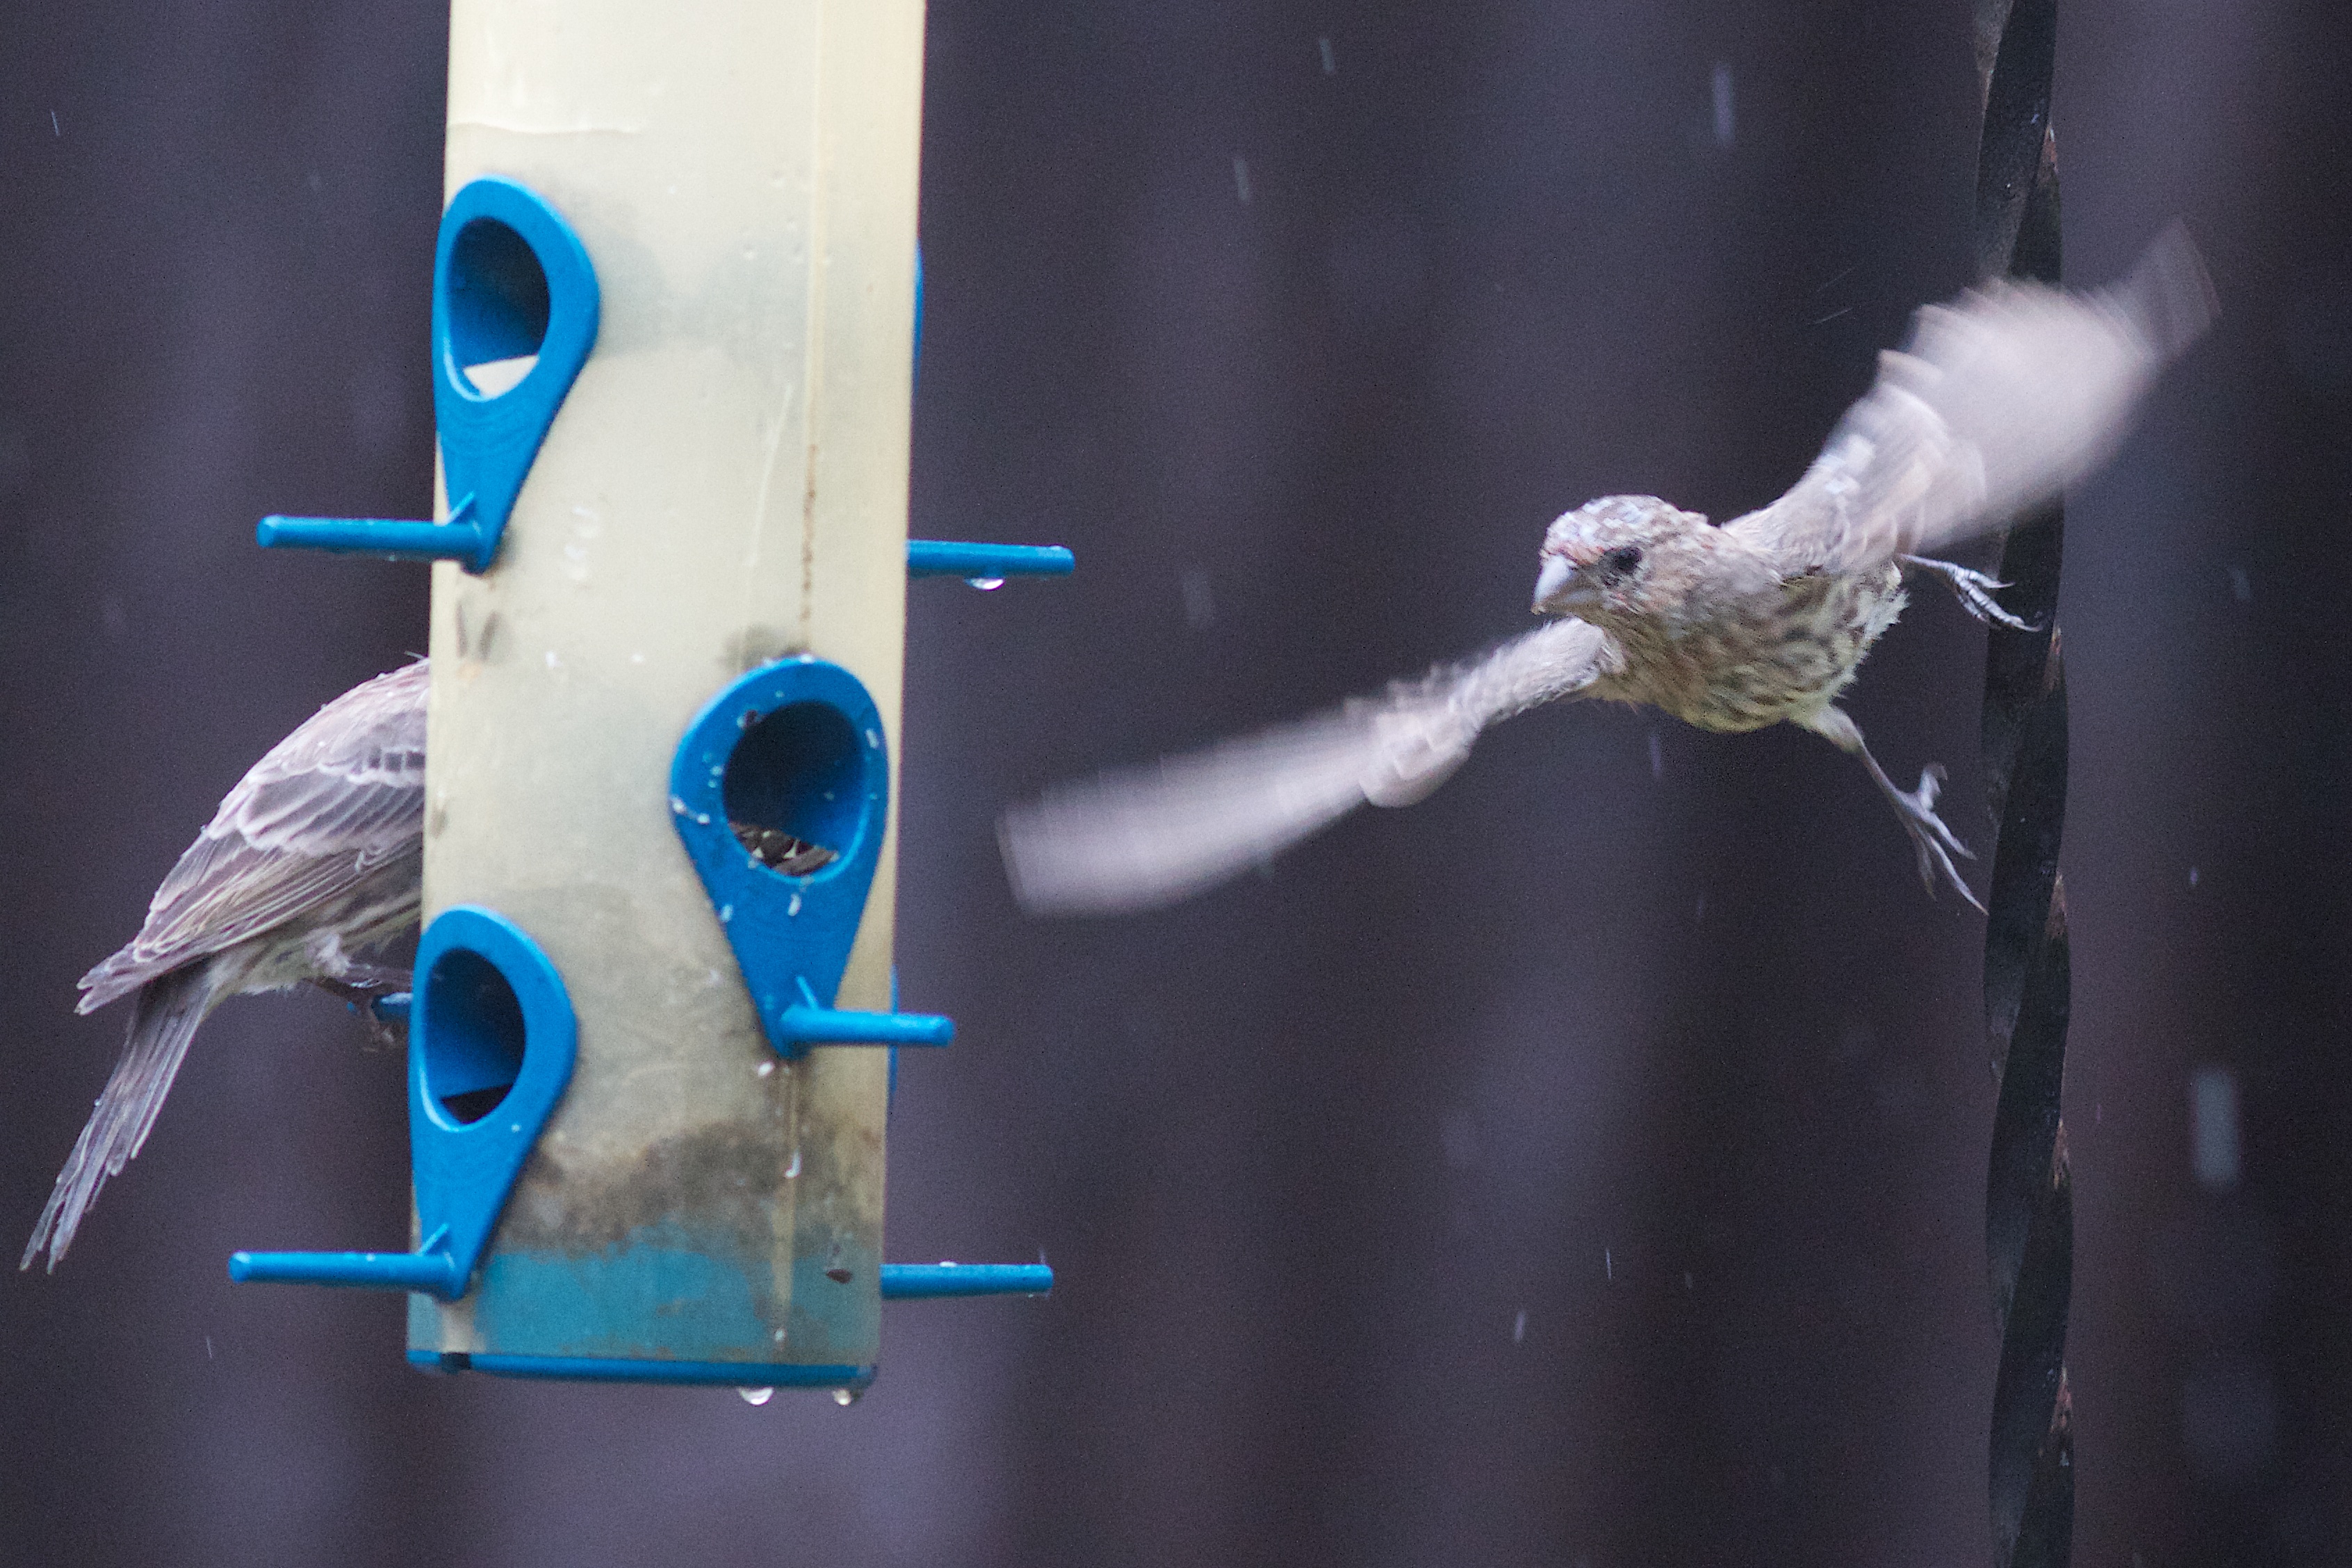
wing, color, biology, blue, fish